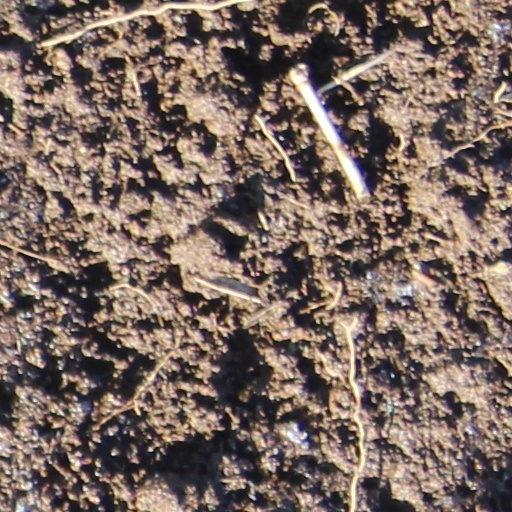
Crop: wheat